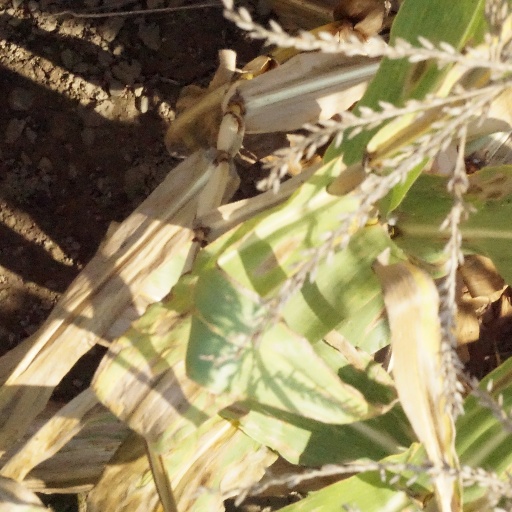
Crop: maize; corn